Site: brandenburg
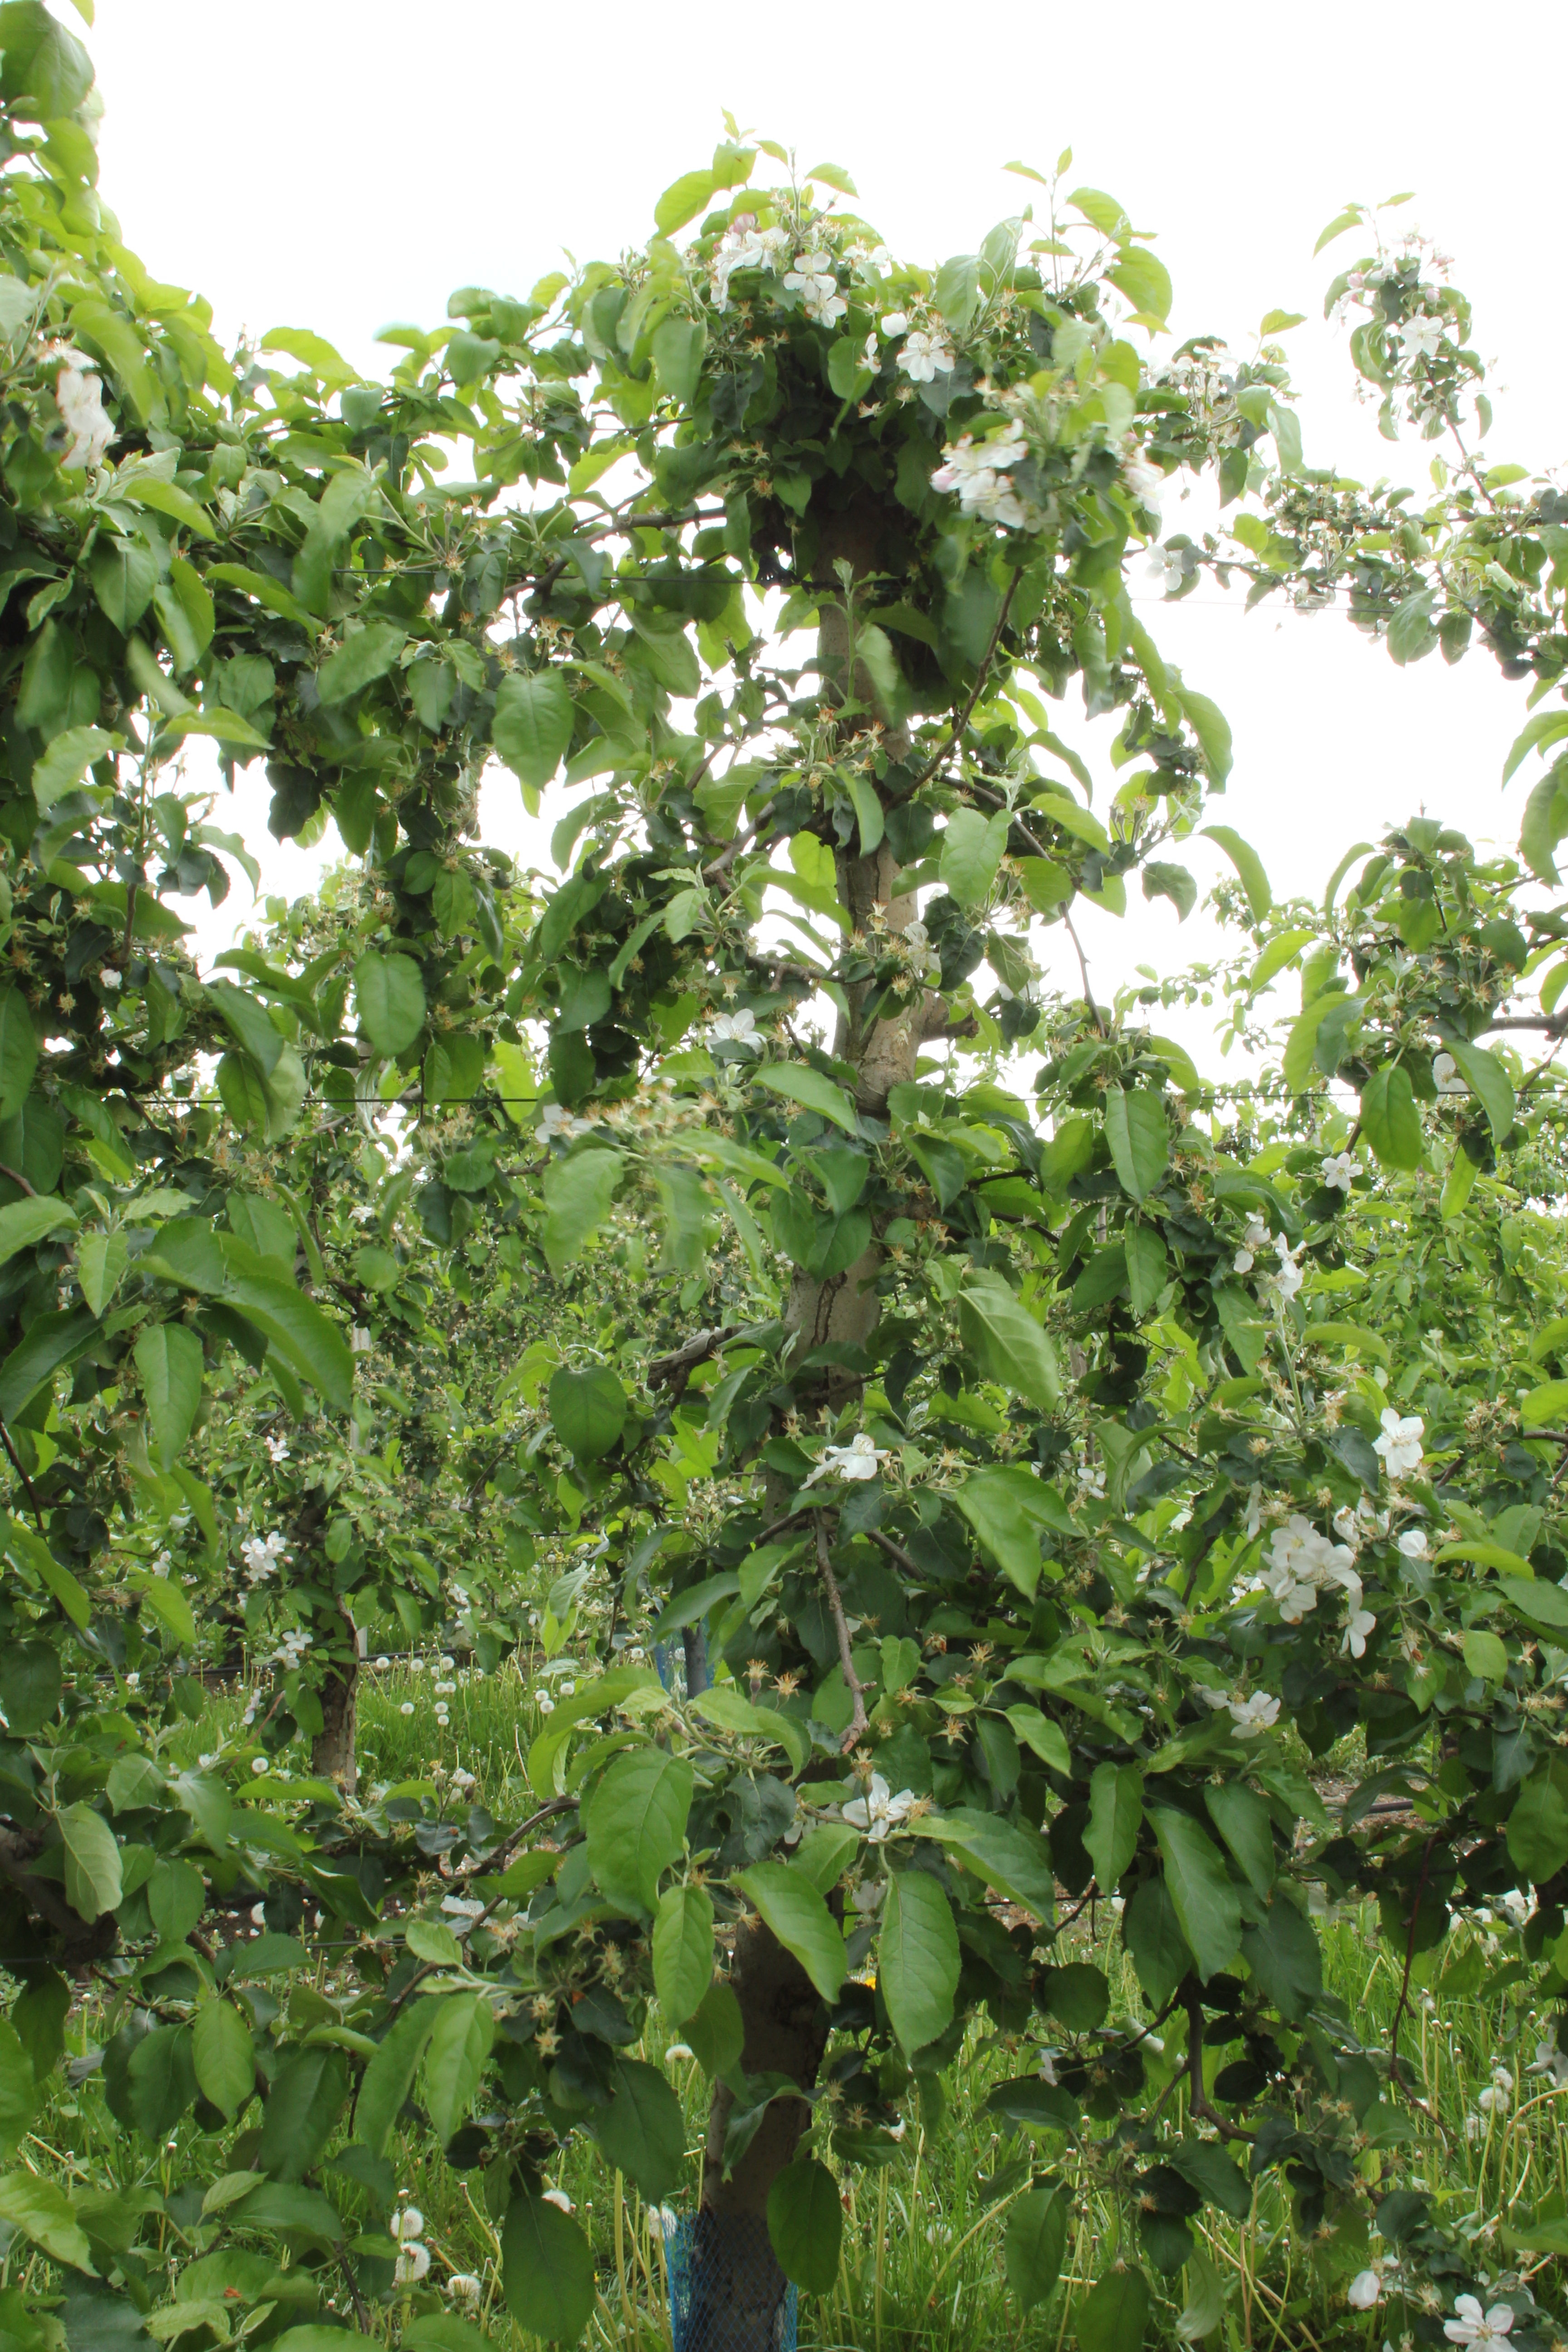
Growth stage (BBCH 67): Flowering